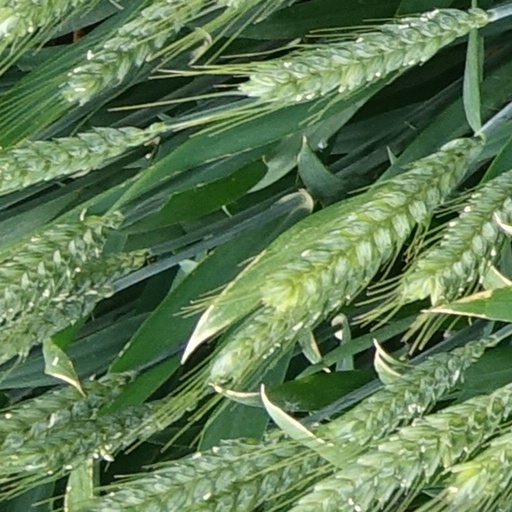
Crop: wheat